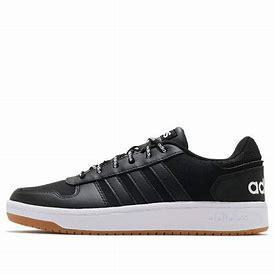
Brand: adidas
Model: neo Adidas NEO Hoops 2